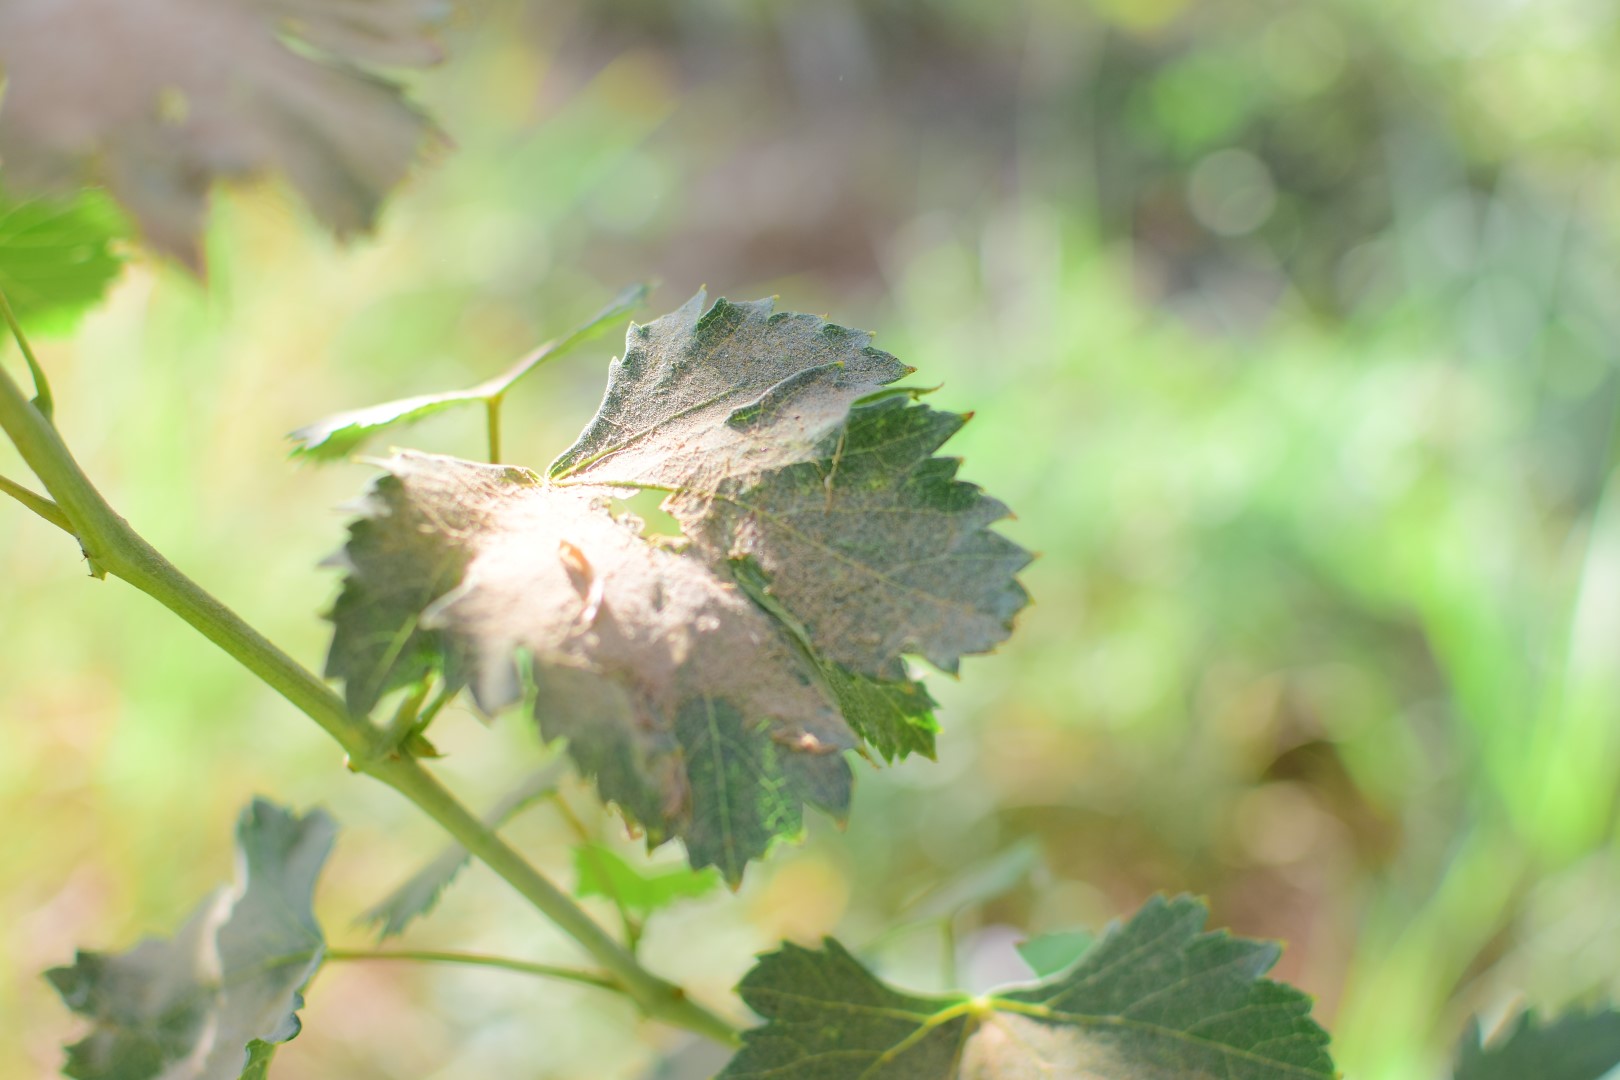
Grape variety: Deas Al-Annz